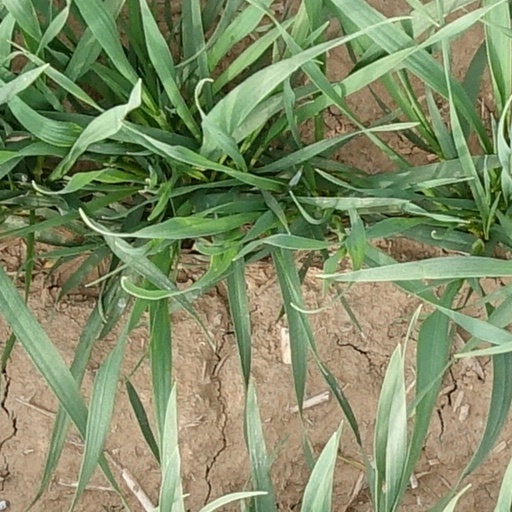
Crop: wheat